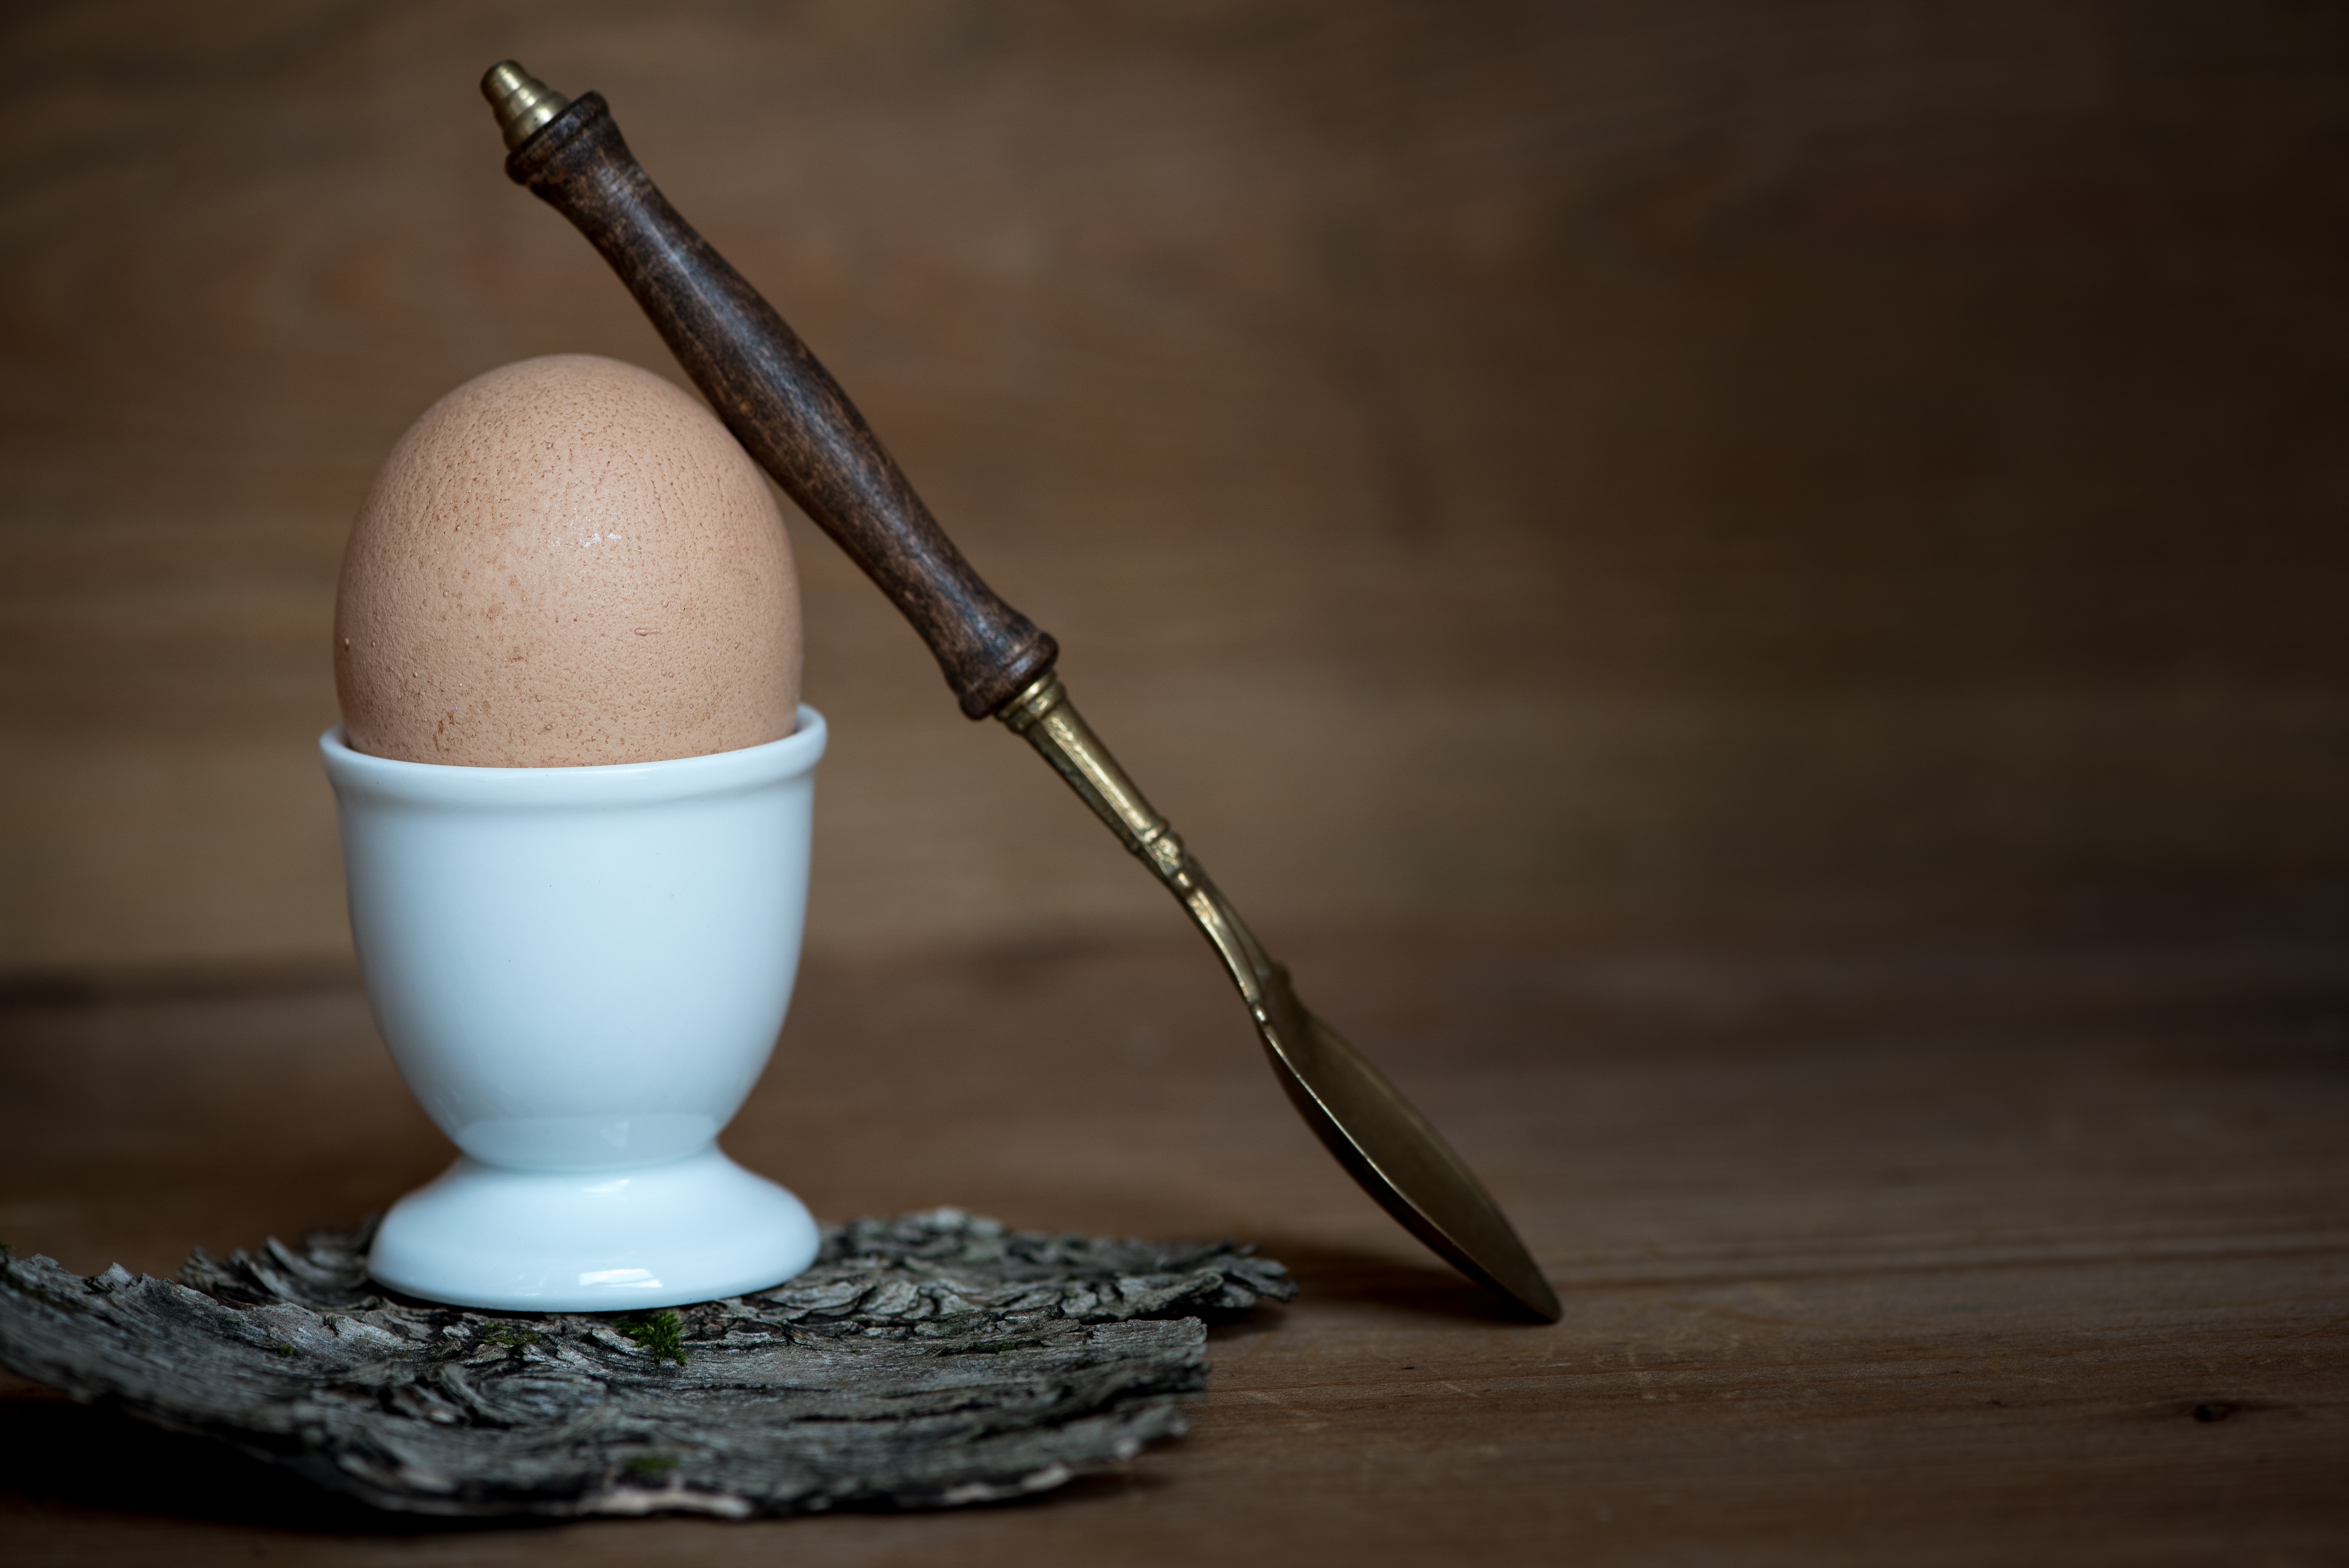
food, ceramic, drink, close, lighting, eat, spoon, egg, nutrition, food photography, oval, protein, brown egg, hen's egg, eggshell, chicken product, still life photography, egg cups